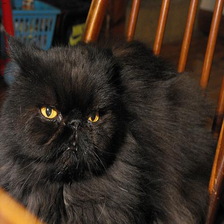
Species: cat
Breed: Persian